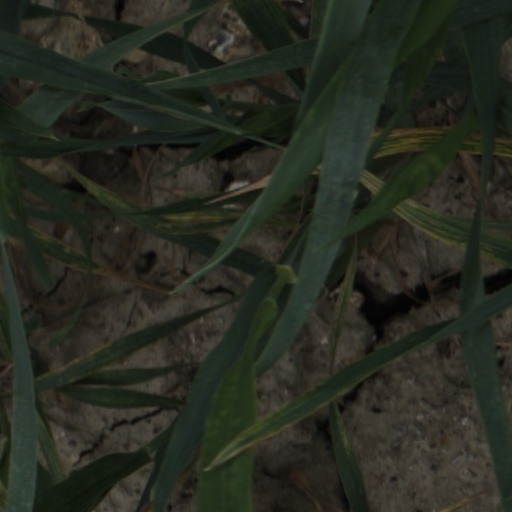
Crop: wheat